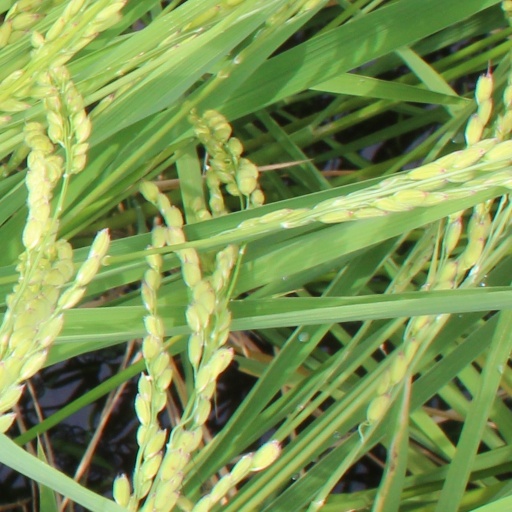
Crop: rice